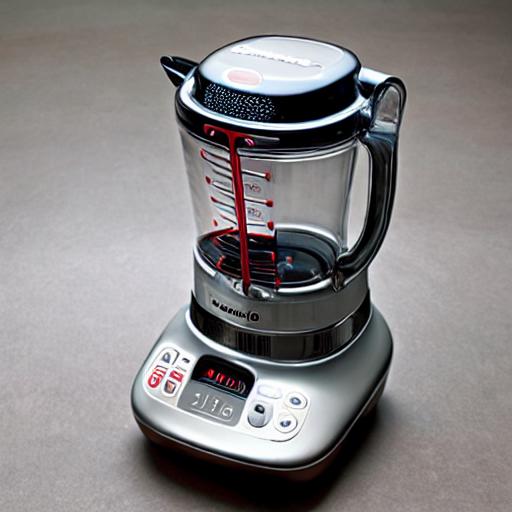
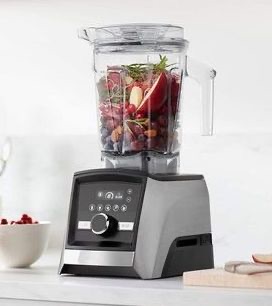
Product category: items_blender
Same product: no